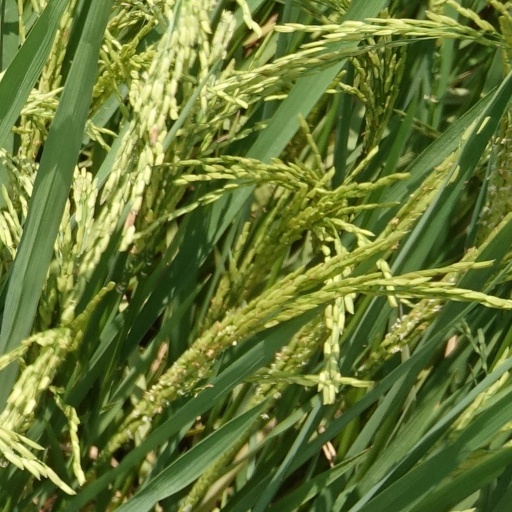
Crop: rice